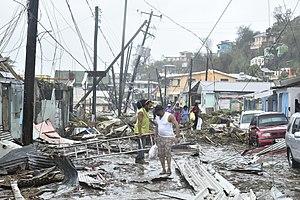
L’ouragan Maria est le quatorzième cyclone tropical, le septième ouragan dont le quatrième ouragan majeur de la saison cyclonique 2017 dans l'océan Atlantique nord et le deuxième ouragan de catégorie 5 après l'ouragan Irma survenu une semaine auparavant. Formé à partir d'une onde tropicale ayant traversé l'Atlantique tropical depuis l'Afrique de l'ouest, il a pris beaucoup de temps à devenir une dépression tropicale mais s'est intensifié ensuite rapidement près des Petites Antilles qu'il a traversé à la catégorie 5.